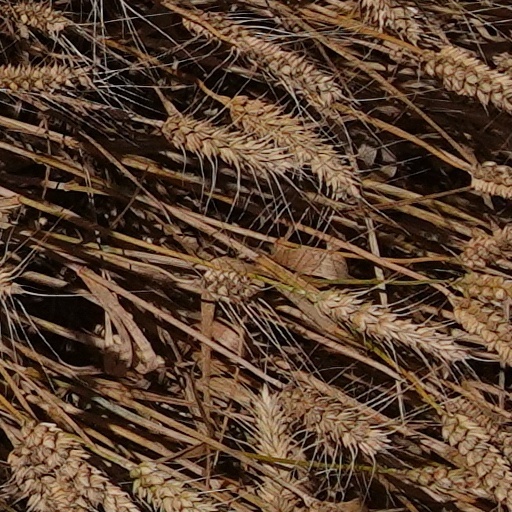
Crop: wheat